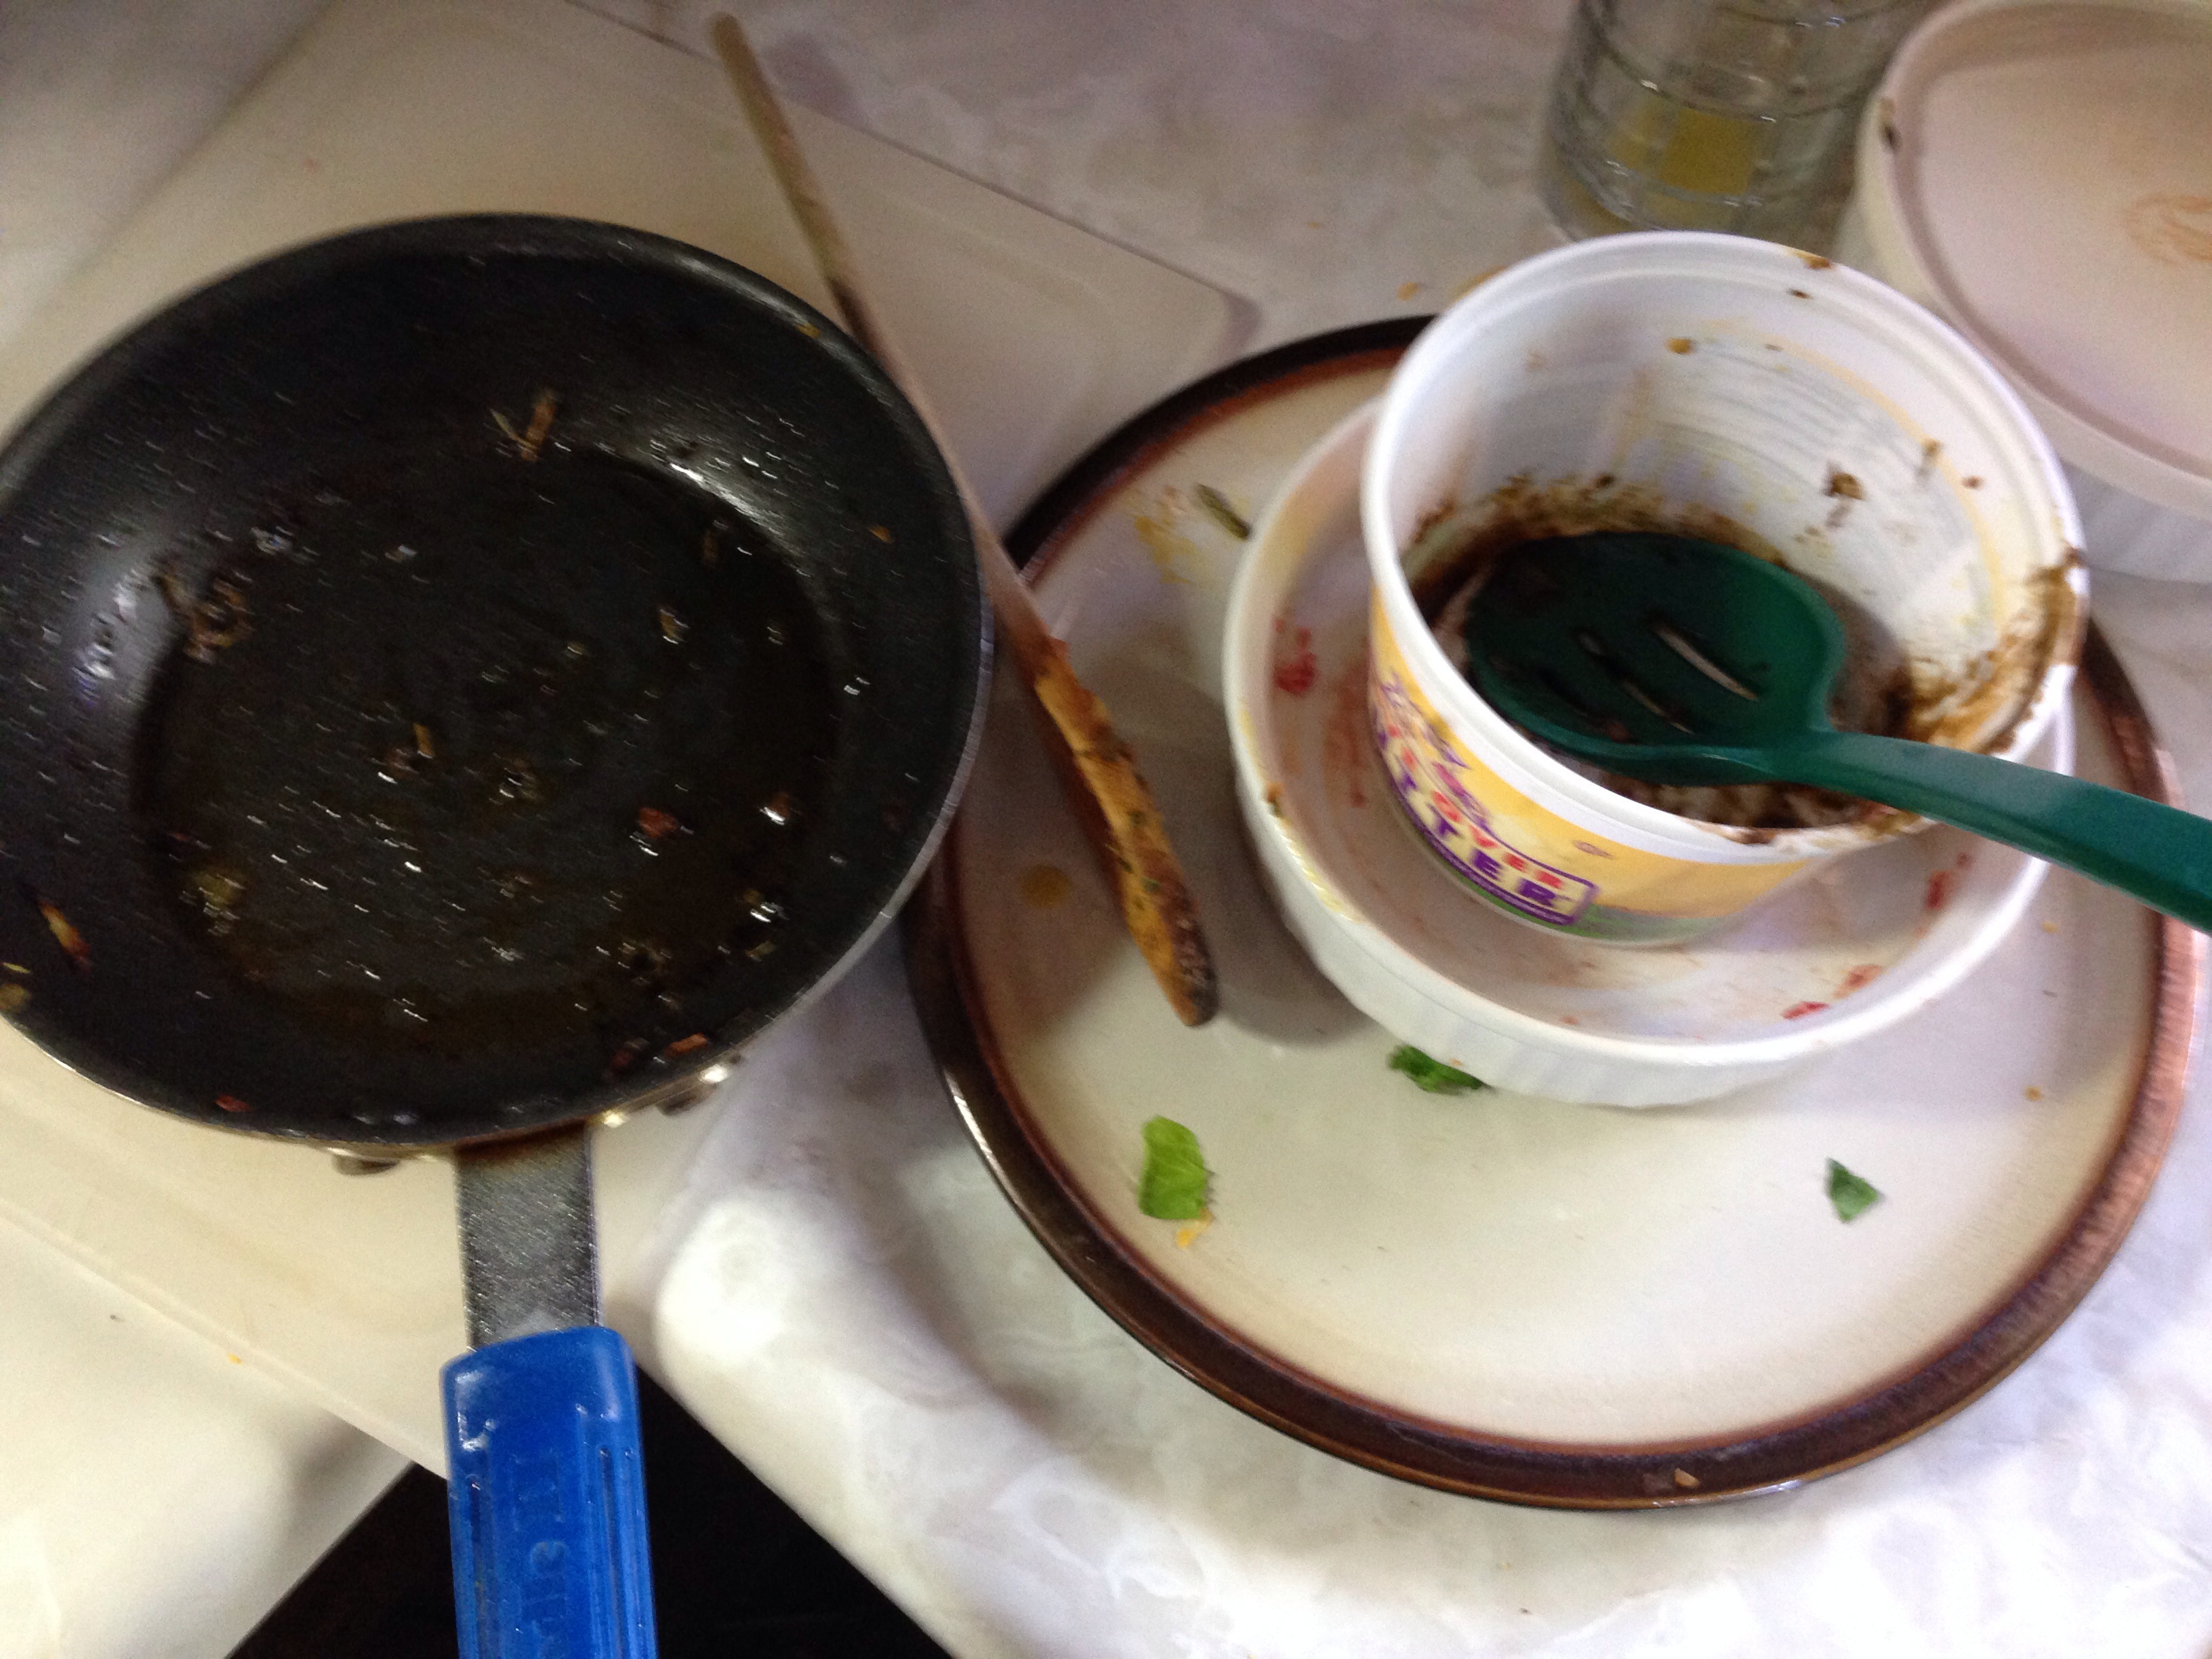
dish, food, drink, dessert, cuisine, asian food, uploadedbyflickrmobile, chinese food